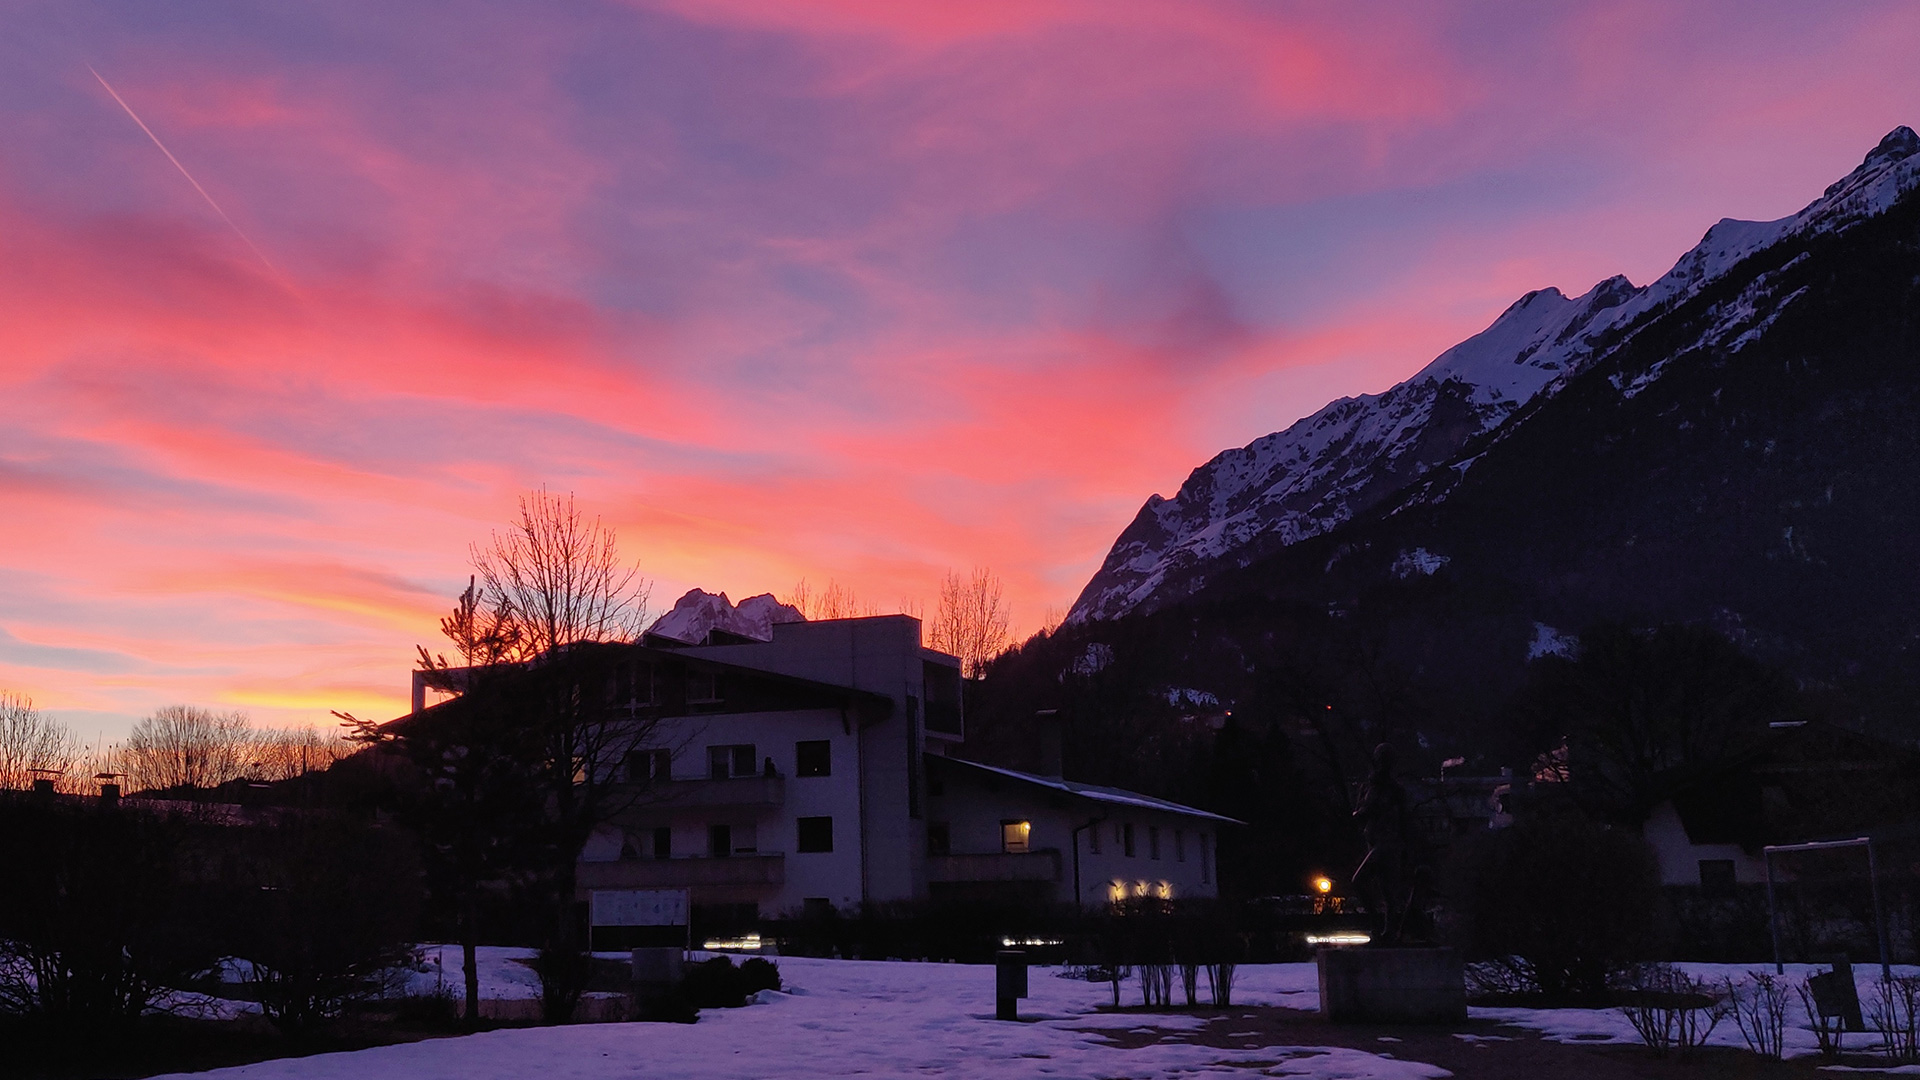
natural, sky, cloud, nature, winter, mountain, red sky at morning, mountain range, evening, snow, afterglow, alps, sunset, morning, town, atmosphere, dusk, hill station, sunrise, tree, house, landscape, hill, geological phenomenon, horizon, dawn, fell, mount scenery, meteorological phenomenon, night, home, freezing, city